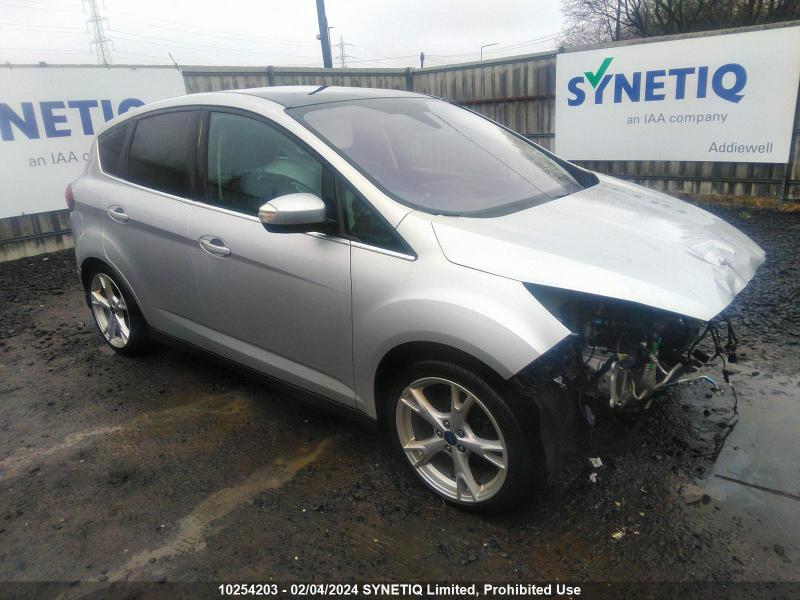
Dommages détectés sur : plaque d'immatriculation avant, pare-choc avant, feu avant droit, capot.
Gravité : majeur